Vinje

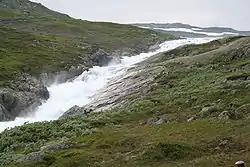
Bora river

Vinje is situated on both the Hardangervidda plateau and parts of the Setesdalsheiene mountain plateau. Most of the land area of the municipality is quite high in elevation. The European route E134 highway passes through Vinje on its way over the mountain pass to connect Eastern Norway and Western Norway. Vinje sits along the highway about halfway between Oslo (in the east) and Haugesund (on Norway's west coast). Starting at Haukeli, the Norwegian National Road 9 leads up the steep slopes to Hovden and further south down the Setesdal valley to the southern coastal city of Kristiansand.